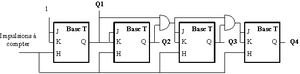
Créé par Lucien Duval 6 janvier 2006 à 15:57 (CET)
Les symboles électroniques sont largement utilisés pour représenter les composants des circuits électroniques. Cet article a
D'une façon générale, on appelle compteur un système destiné à visualiser une grandeur, une quantité dans une unité précise.